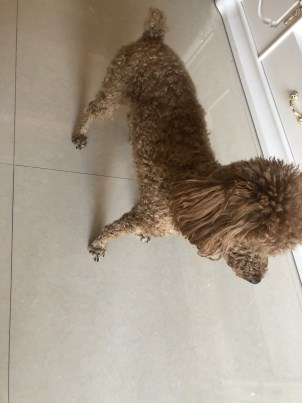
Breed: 7449-n000128-teddy